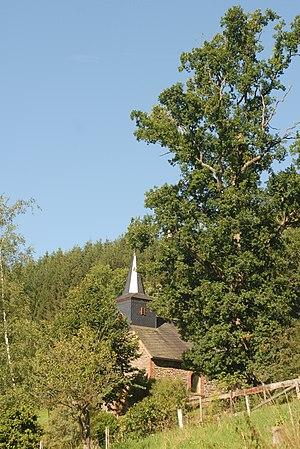
Chapelle a Weppeler (B)
Weppeler est un hameau de la commune belge de Saint-Vith située en Communauté germanophone et en Région wallonne dans la province de Liège.